Dorothy Dale

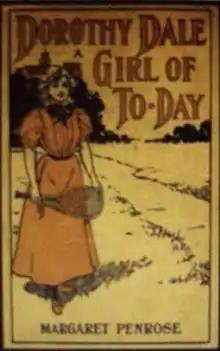
Cover of first book

Dorothy Dale is a girls' book series written by Margaret Penrose, a pseudonym. The Stratemeyer Syndicate produced a total of thirteen of the series' books between the years 1908 and 1924. The books were published by Cupples & Leon.